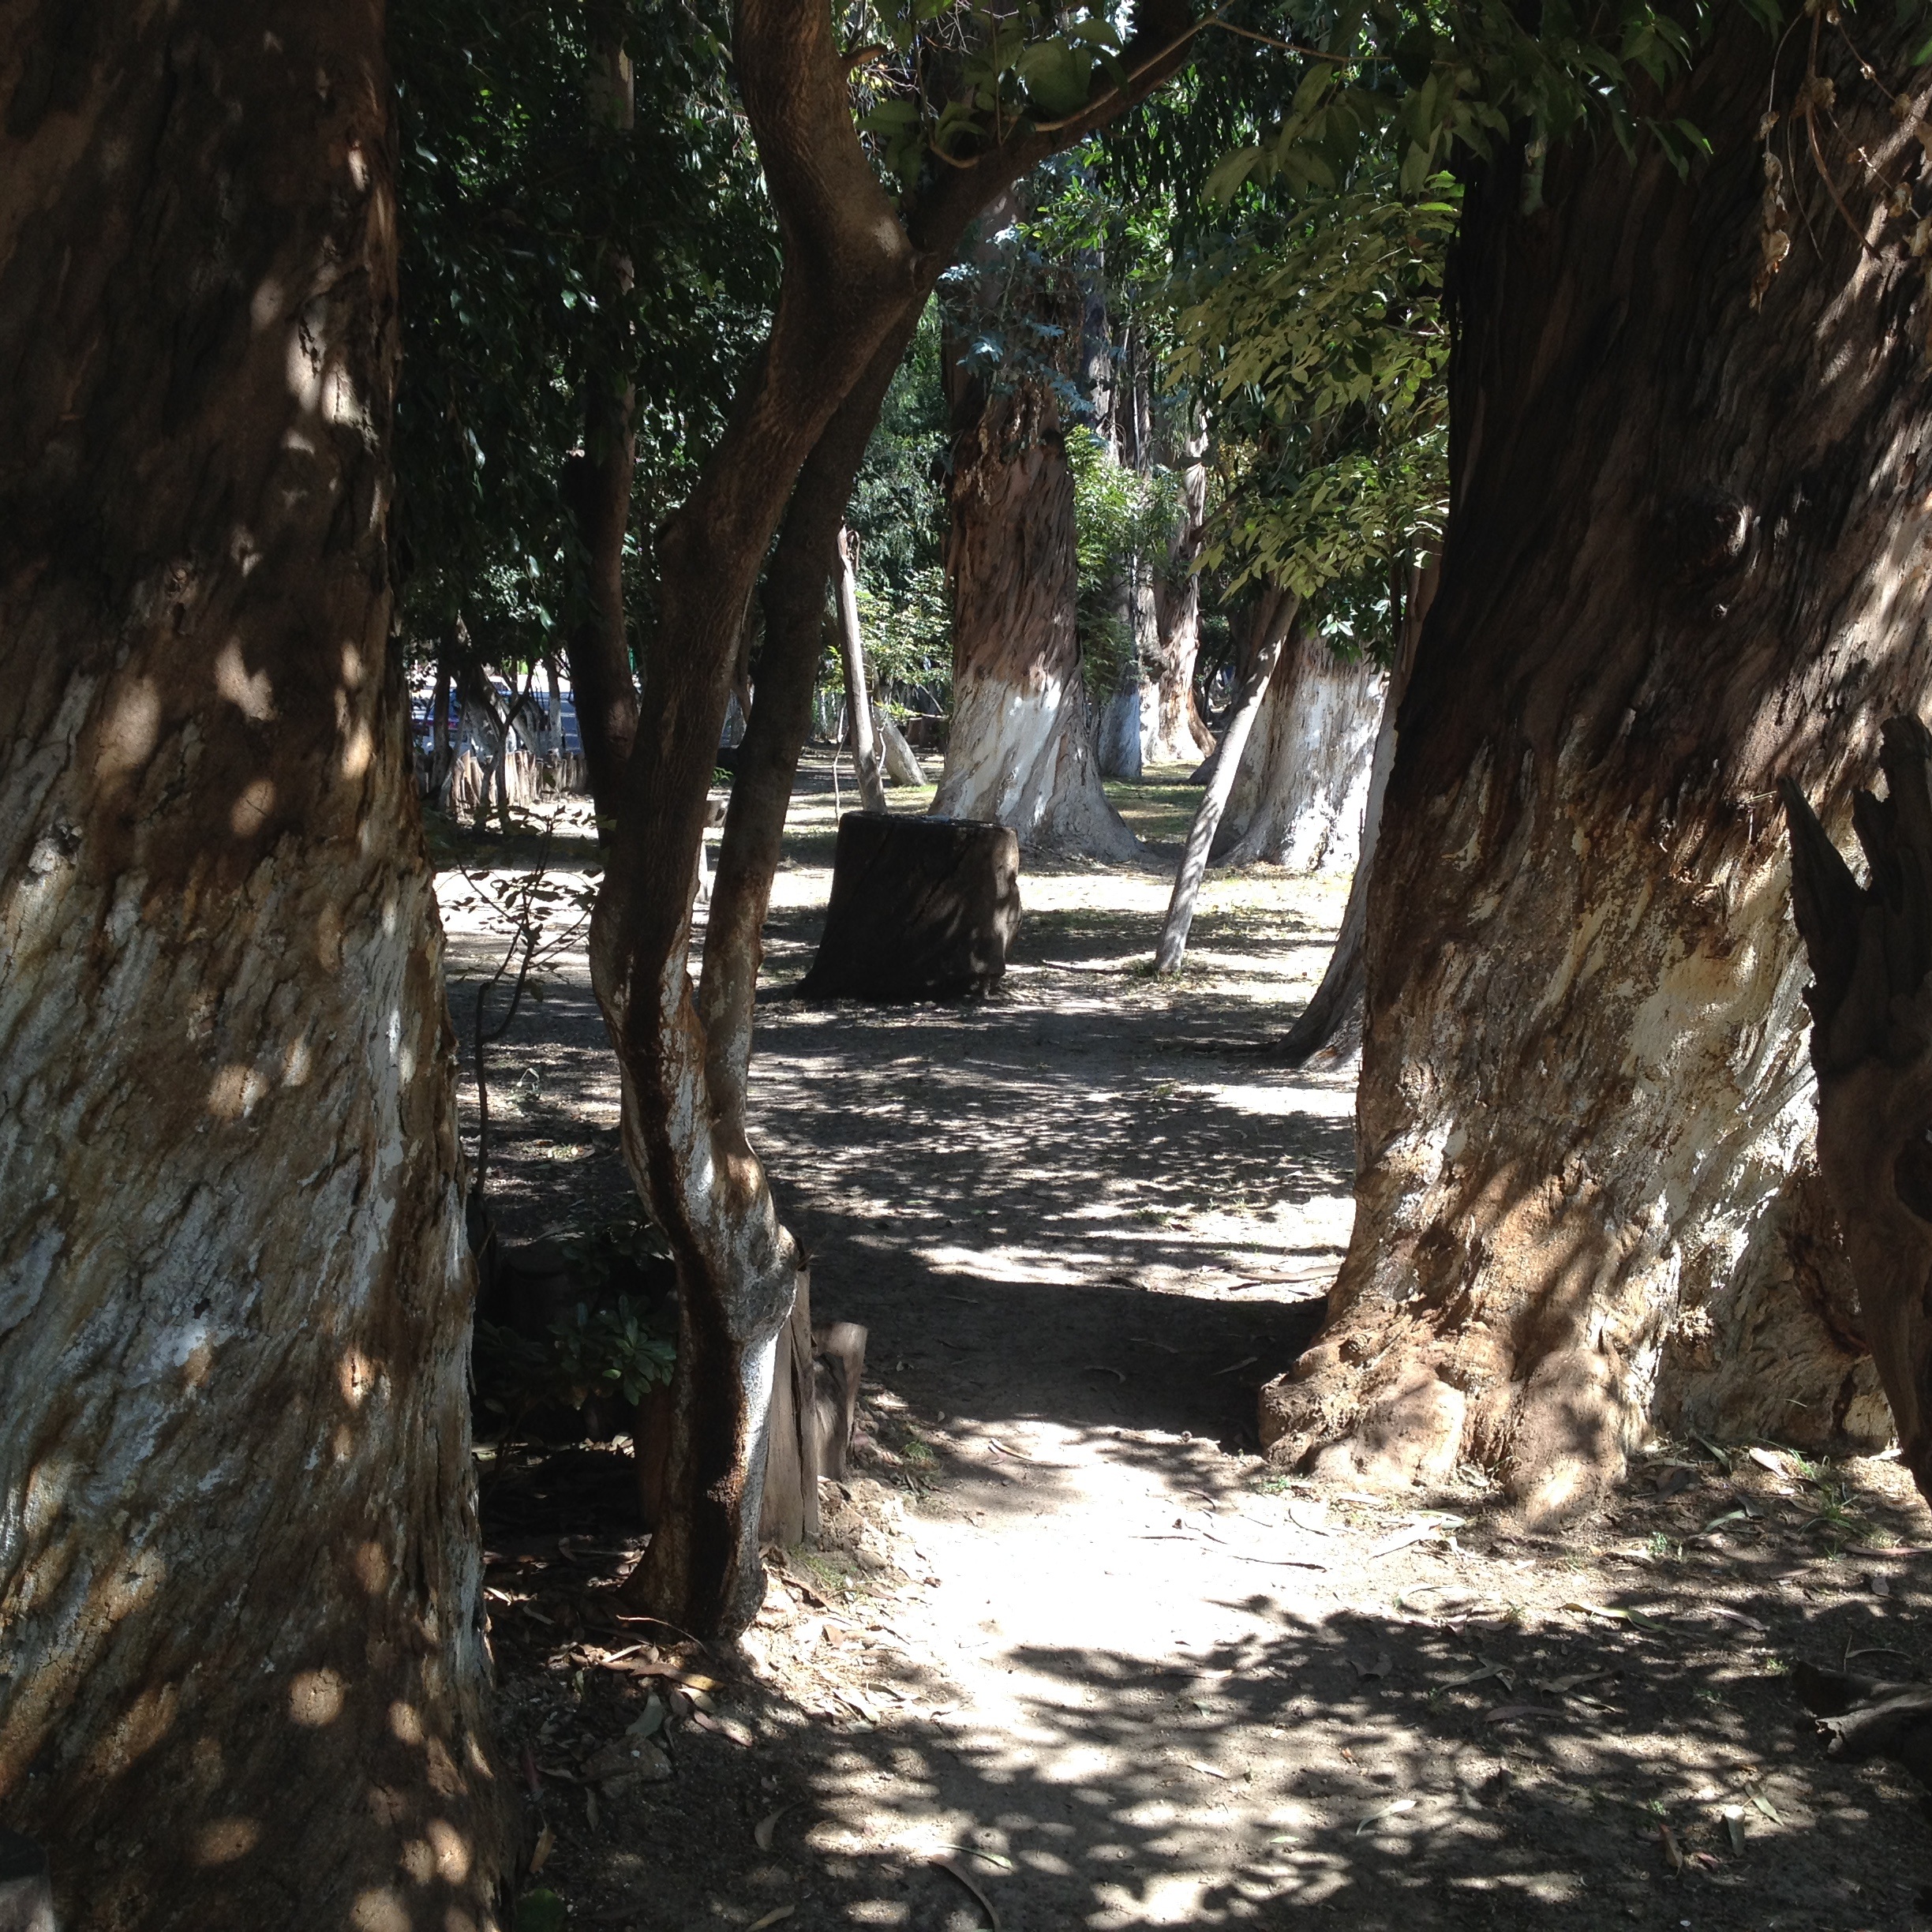
tree, water, nature, forest, rock, wood, trail, trees, woody plant